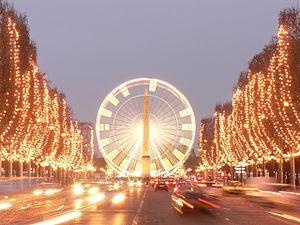
Paris, France
Les illuminations de Noël sont les éclairages installés en extérieur durant la période de Noël, et plus globalement pour la période des fêtes de fin d'année. Ces décorations de Noël peuvent être placées sur les bâtiments, les arbres, ou au travers des rues, principalement dans les pays de culture chrétienne et de plus en plus dans des pays qui ne le sont pas.